Prince Andrew Plateau

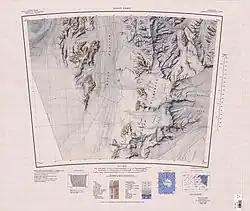
Peletier Plateau in southwest of map

An irregular line of cliffs which extend southwest from Mount Picciotto and mark the southeast edge of Prince Andrew Plateau.